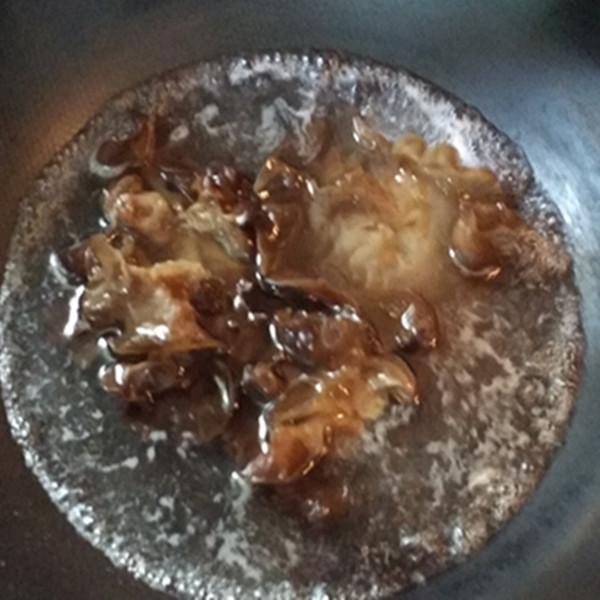
Label: trash